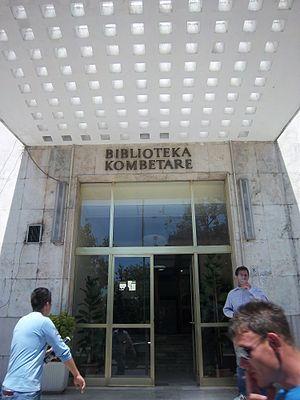
La bibliothèque nationale d'Albanie est la principale bibliothèque d'Albanie, fondée en 1920.